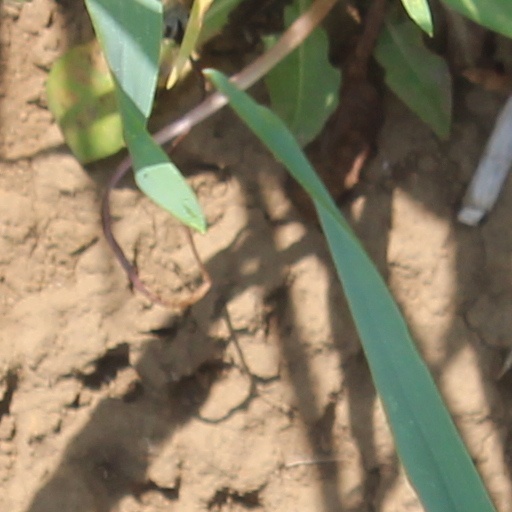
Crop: wheat